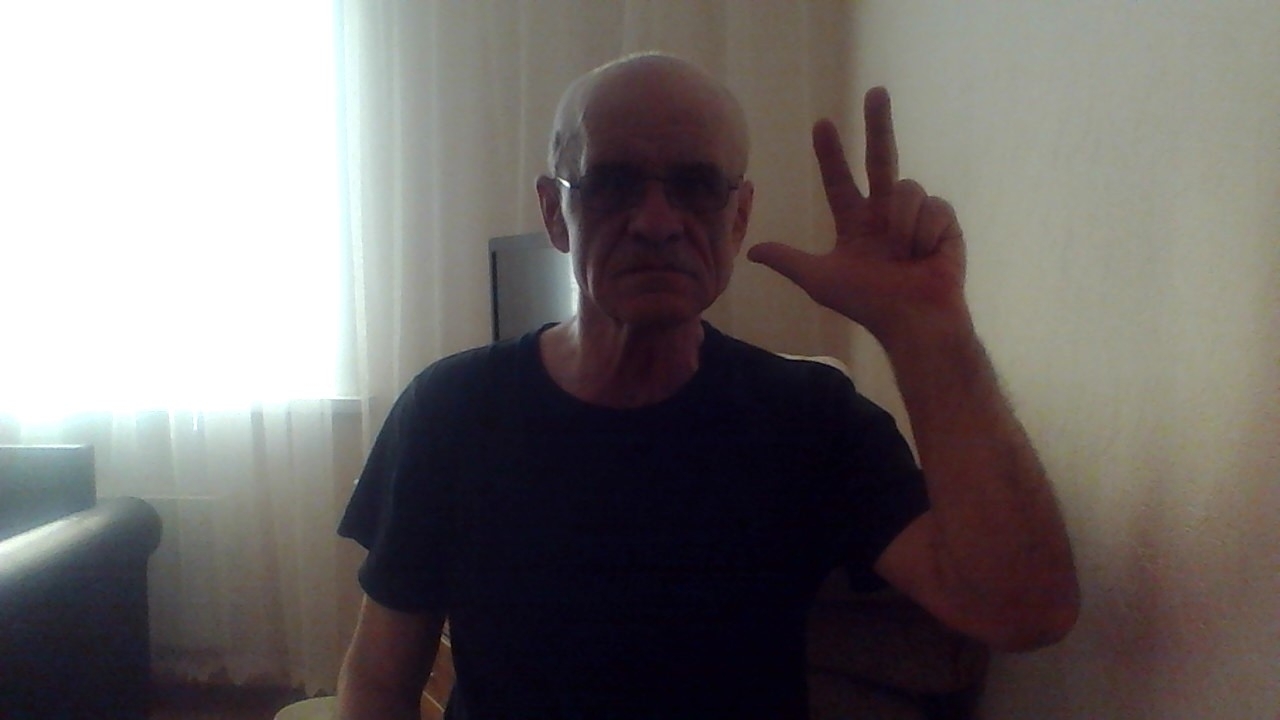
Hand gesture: three2